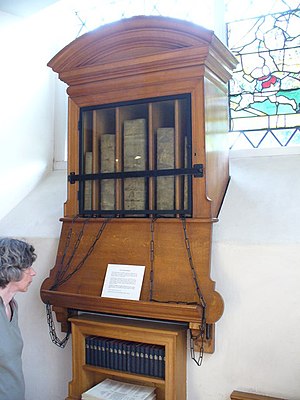
Liber catenatus
En liber catenatus er en lænket bog. I Middelalderen og senere var det en hyppig skik at lænke messebøger og lignende, tilhørende kirker, klosterbiblioteker og lignende institutioner, fast til de læsepulte, hvor de skulle benyttes; grunden var frygt for at de skulle bortstjæles.